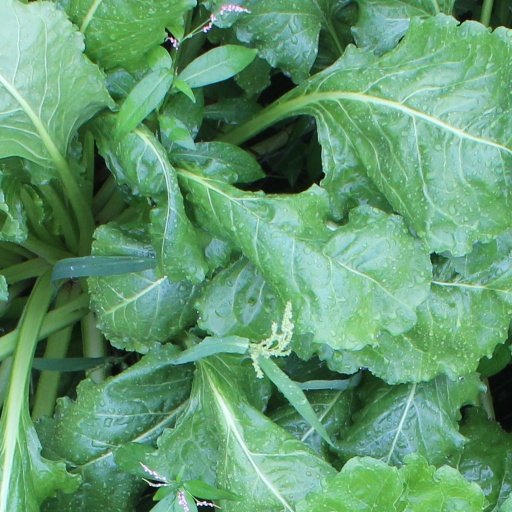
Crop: sugar beet